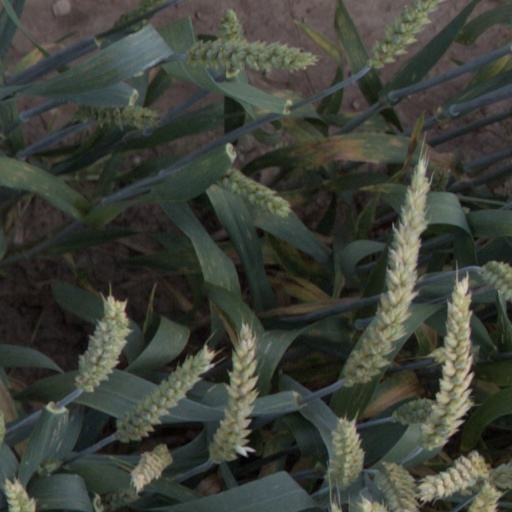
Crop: wheat